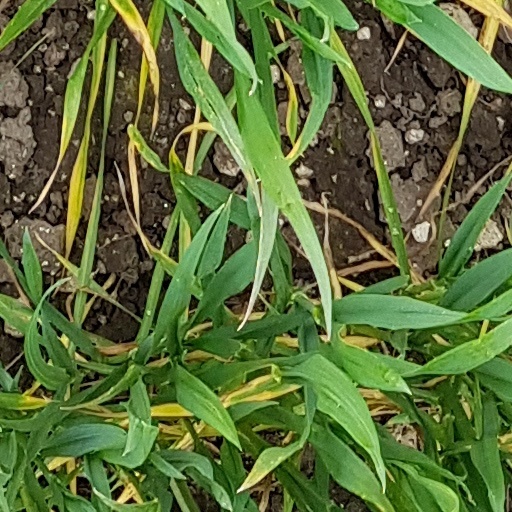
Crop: wheat